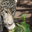
Label: leopard